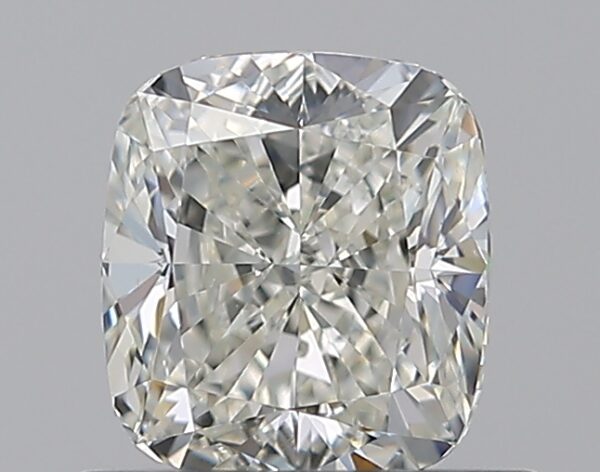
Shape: cushion
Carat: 0.8
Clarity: VS1
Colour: J
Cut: EX
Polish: EX
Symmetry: VG
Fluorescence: ST
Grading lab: GIA
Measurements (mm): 5.51 x 4.97 x 3.36